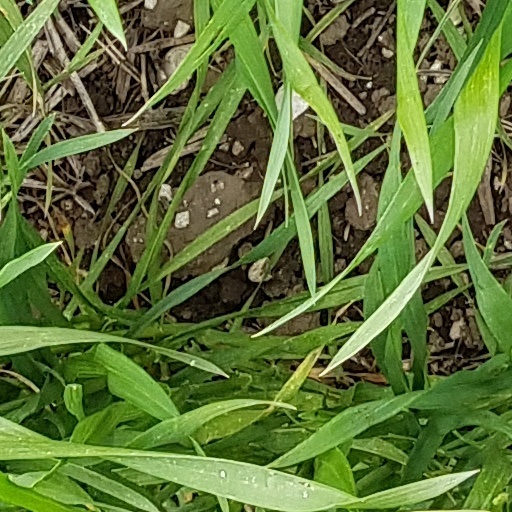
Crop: wheat